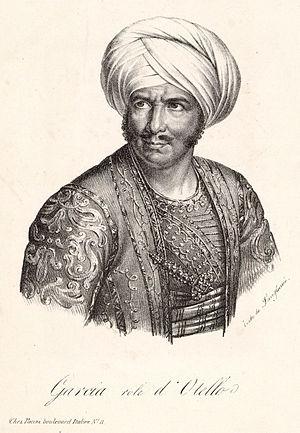
Manuel García de son vrai nom Manuel del Pópulo Vicente Rodríguez est un chanteur d'opéra, compositeur, chef d'orchestre et directeur de troupe, né à Séville le 22 janvier 1775 et mort à Paris le 2 juin 1832.